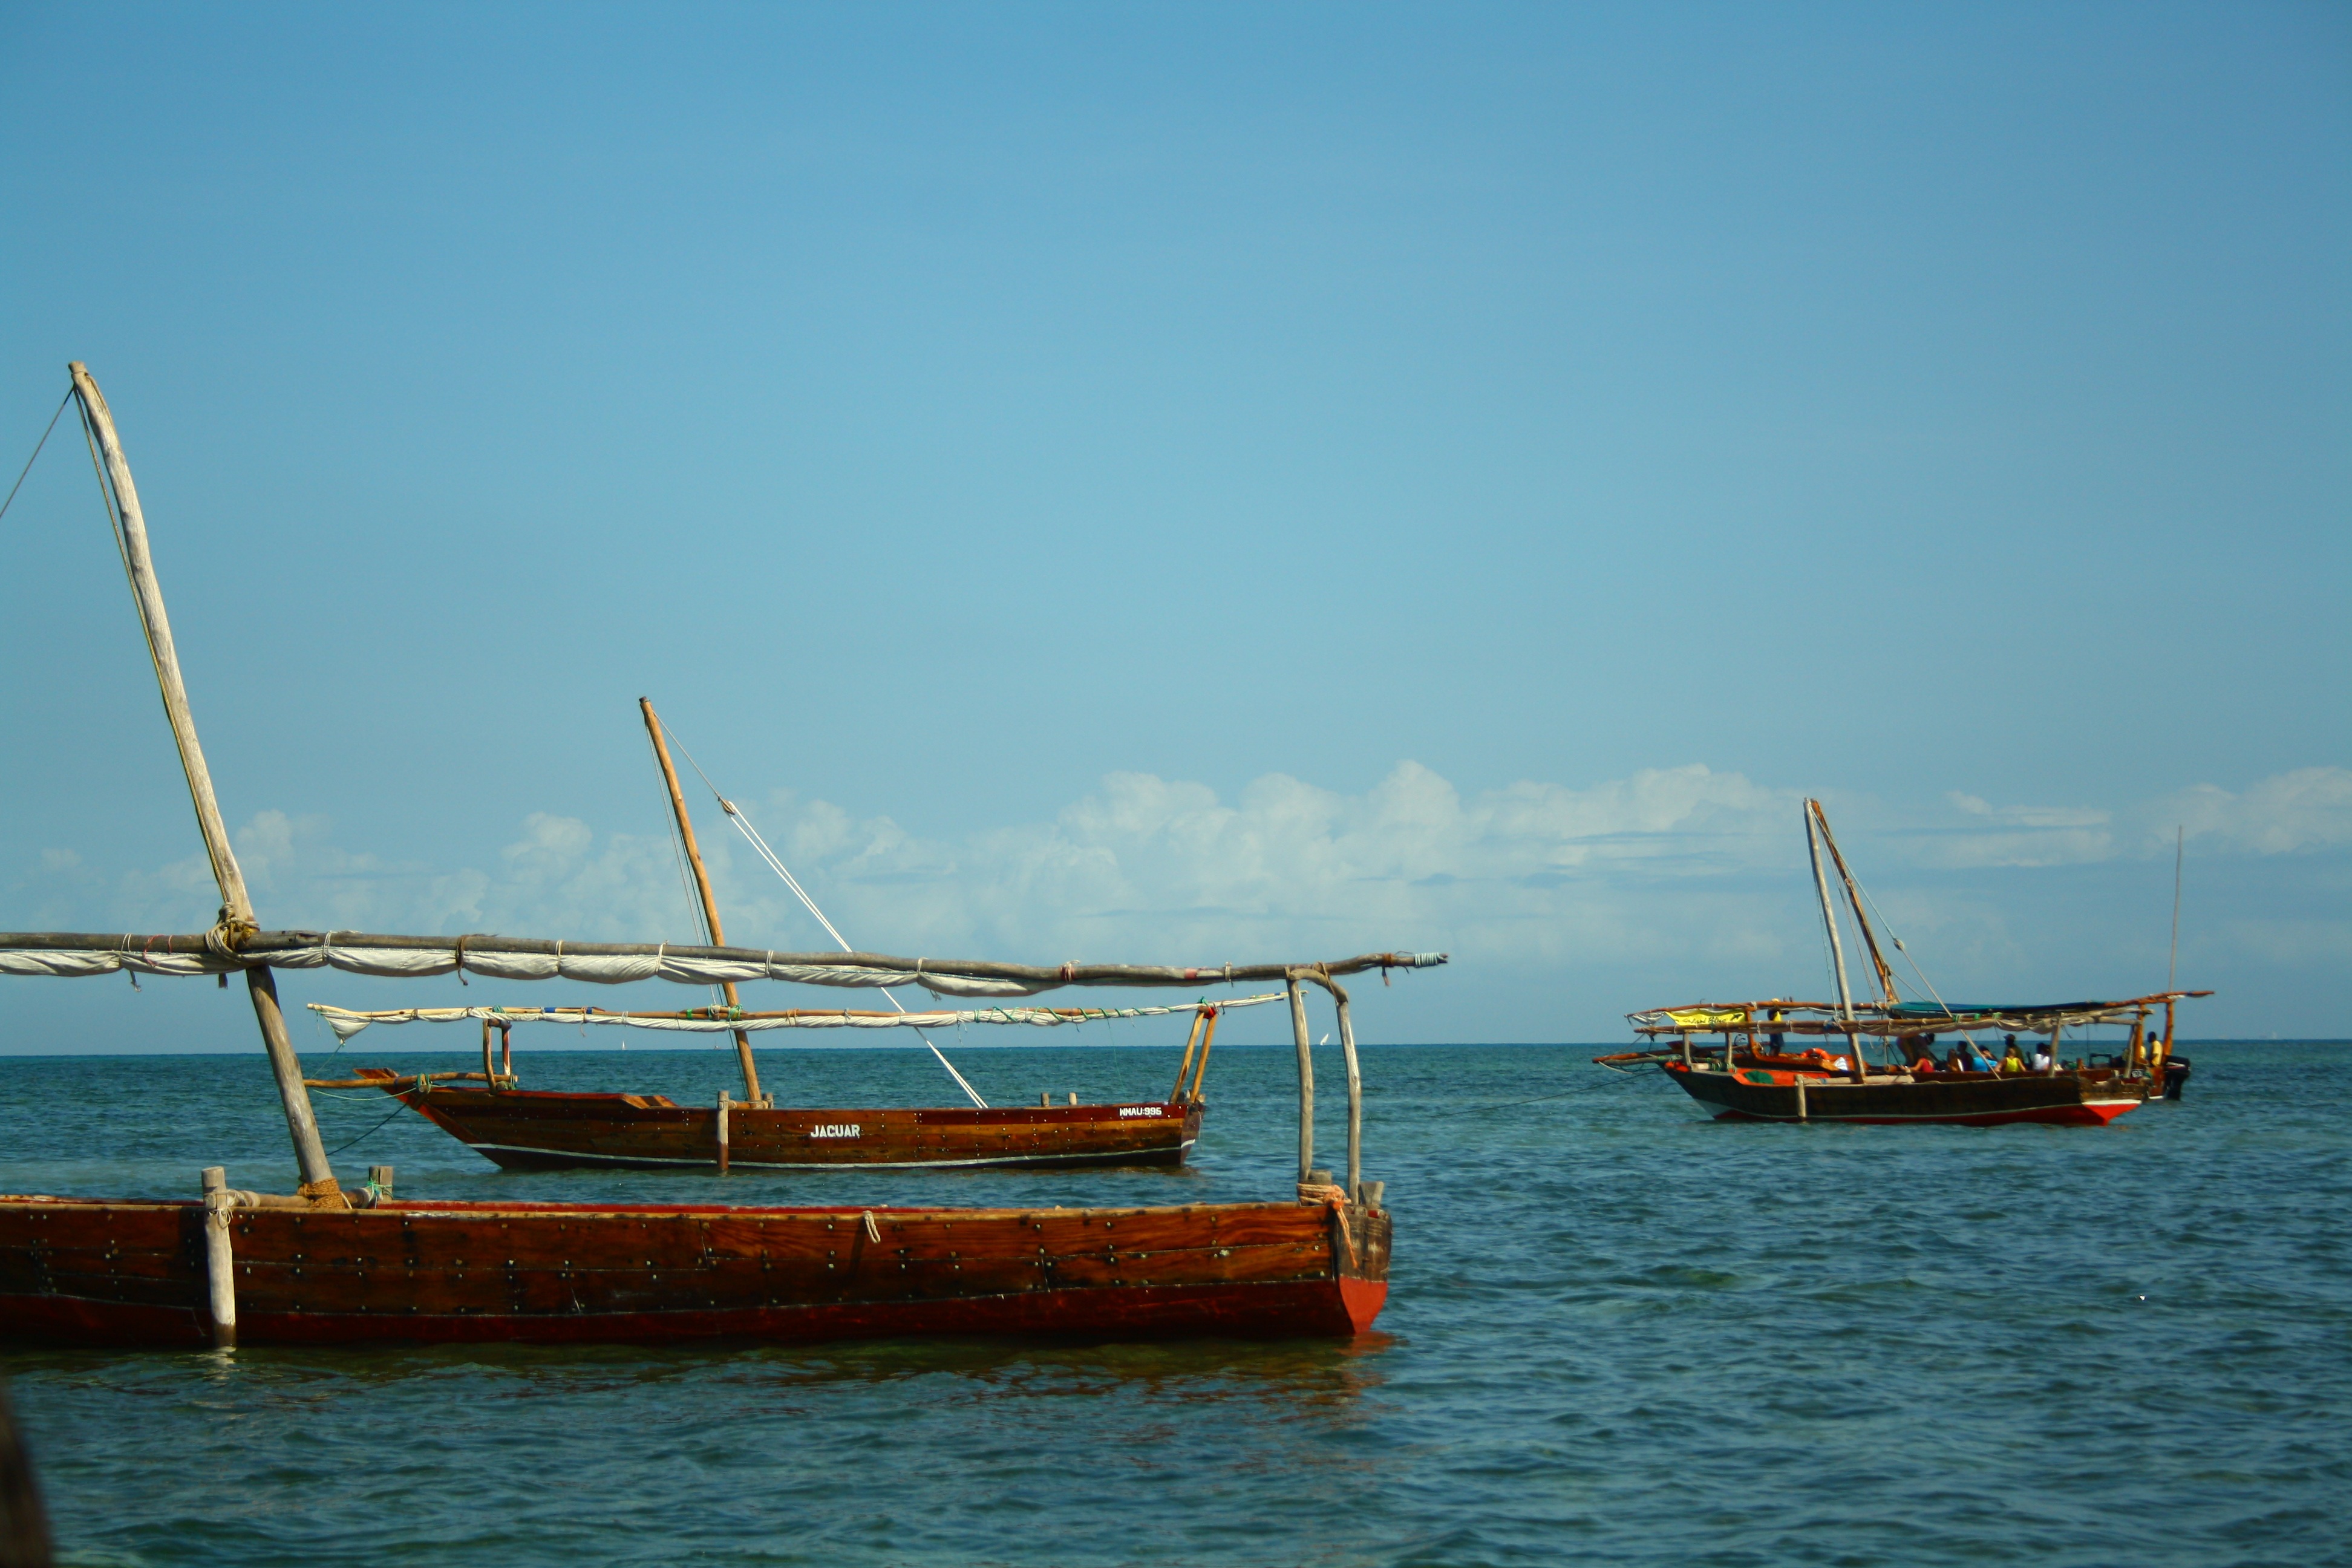
sea, ocean, boat, ship, vehicle, fishing, mast, bay, sailboat, boating, boats, zanzibar, handmade, watercraft, schooner, fishing vessel, watercraft rowing